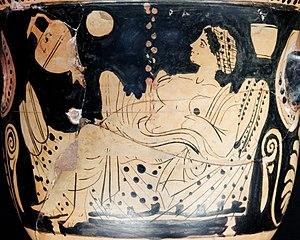
Danaé et la pluie d'or. Face A d'un cratère en cloche béotien à figures rouges.
Le Choc des Titans est un péplum britannico-américain réalisé par Louis Leterrier en 2010 et mettant en vedette Sam Worthington, Liam Neeson et Ralph Fiennes. C'est un remake du film homonyme de 1981, lui-même très librement inspiré des mythes grecs liés au héros Persée. Mal reçu par les critiques de presse qui lui reprochent un scénario indigent et une adaptation catastrophique à la 3D relief, le film remporte néanmoins un net succès commercial. Il donne lieu à une suite, La Colère des Titans, en 2012.
Dans la mythologie grecque, Danaé, fille d'Acrisios et d'Eurydice, est la mère de Persée.
Persée, roi argien, est un héros de la mythologie grecque.